Black Lives Matter protests in New York City

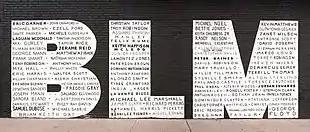
BLM mural in Greenpoint, Brooklyn with the names of some of the Black Americans killed by police

George Floyd was murdered on May 25, 2020, while being arrested for allegedly using a counterfeit bill in Minneapolis, Minnesota. As with the killing of Eric Garner, video of the event spread quickly through news and social media sparking international protests. In New York, the incident drew comparisons to Eric Garner, and demonstrations, protests, and marches occurred at several sites in each of the five New York City boroughs starting on May 28, 2020. Garner's mother, Gwen Carr, participated in several of the events. Most of the protests were peaceful, while some sites experienced protester and/or police violence. Looting became a parallel issue. As a result, and amid the COVID-19 pandemic, the city was placed under curfew for June 1 through June 7.